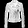
Label: Coat